Merkhav Mugan

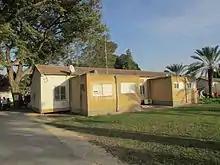
A house with fortified rooms

Merkhav Mugan is a reinforced security room required in all new buildings by Israeli law. A "Merkhav Mugan" is deemed preferable to a bomb shelter, known as a "miklat", when the warning time is too short for residents to reach a shelter, which may be located some distance away. It also offers protection against high impact projectiles and chemical weapons.